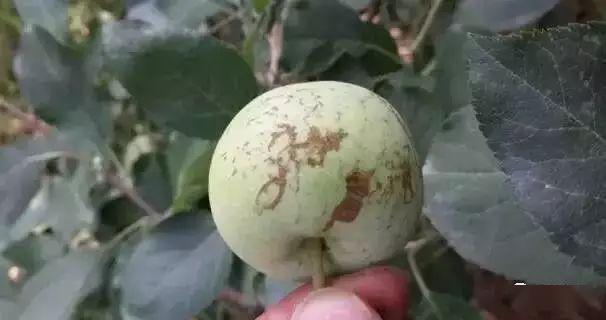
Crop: apple
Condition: rust